Calling All Stars (1937 musical)

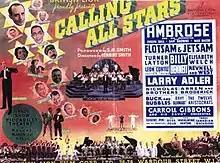

Calling All Stars is a 1937 British musical comedy film directed and written by Herbert Smith and starring Arthur Askey, Evelyn Dall and Max Bacon. The film is a revue, featuring a number of musical acts playing themselves. It was made at Beaconsfield Studios for release as a quota quickie. The film's art direction was by Norman G. Arnold.